New York Skyports Seaplane Base

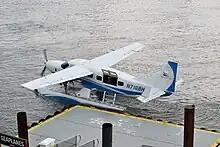
Tailwind Air seaplane leaving the dock at the New York Skyport

The seaplane base at East 23rd Street later became part of the Skyport Marina, a $1,400,000 multipurpose waterfront facility designed by Praeger, Kavanagh & Waterbury that opened on April 18, 1962 and included a four-level parking garage with space for 500 cars on a pier extending into the river and a marina with berths for 37 pleasure craft. The facility was leased to Gulf Oil Corporation, which relocated and modernized its auto service station near the end of East 23rd Street as part of the pier redevelopment project. Gulf Oil had been operating the seaplane base at East 23rd Street since 1940.